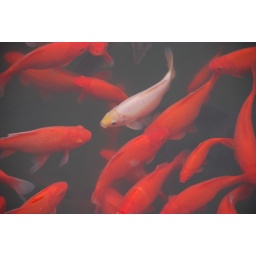
In the old summer palace is a lake, in the lake is tonnes of fish, among the orange fish is a white one.